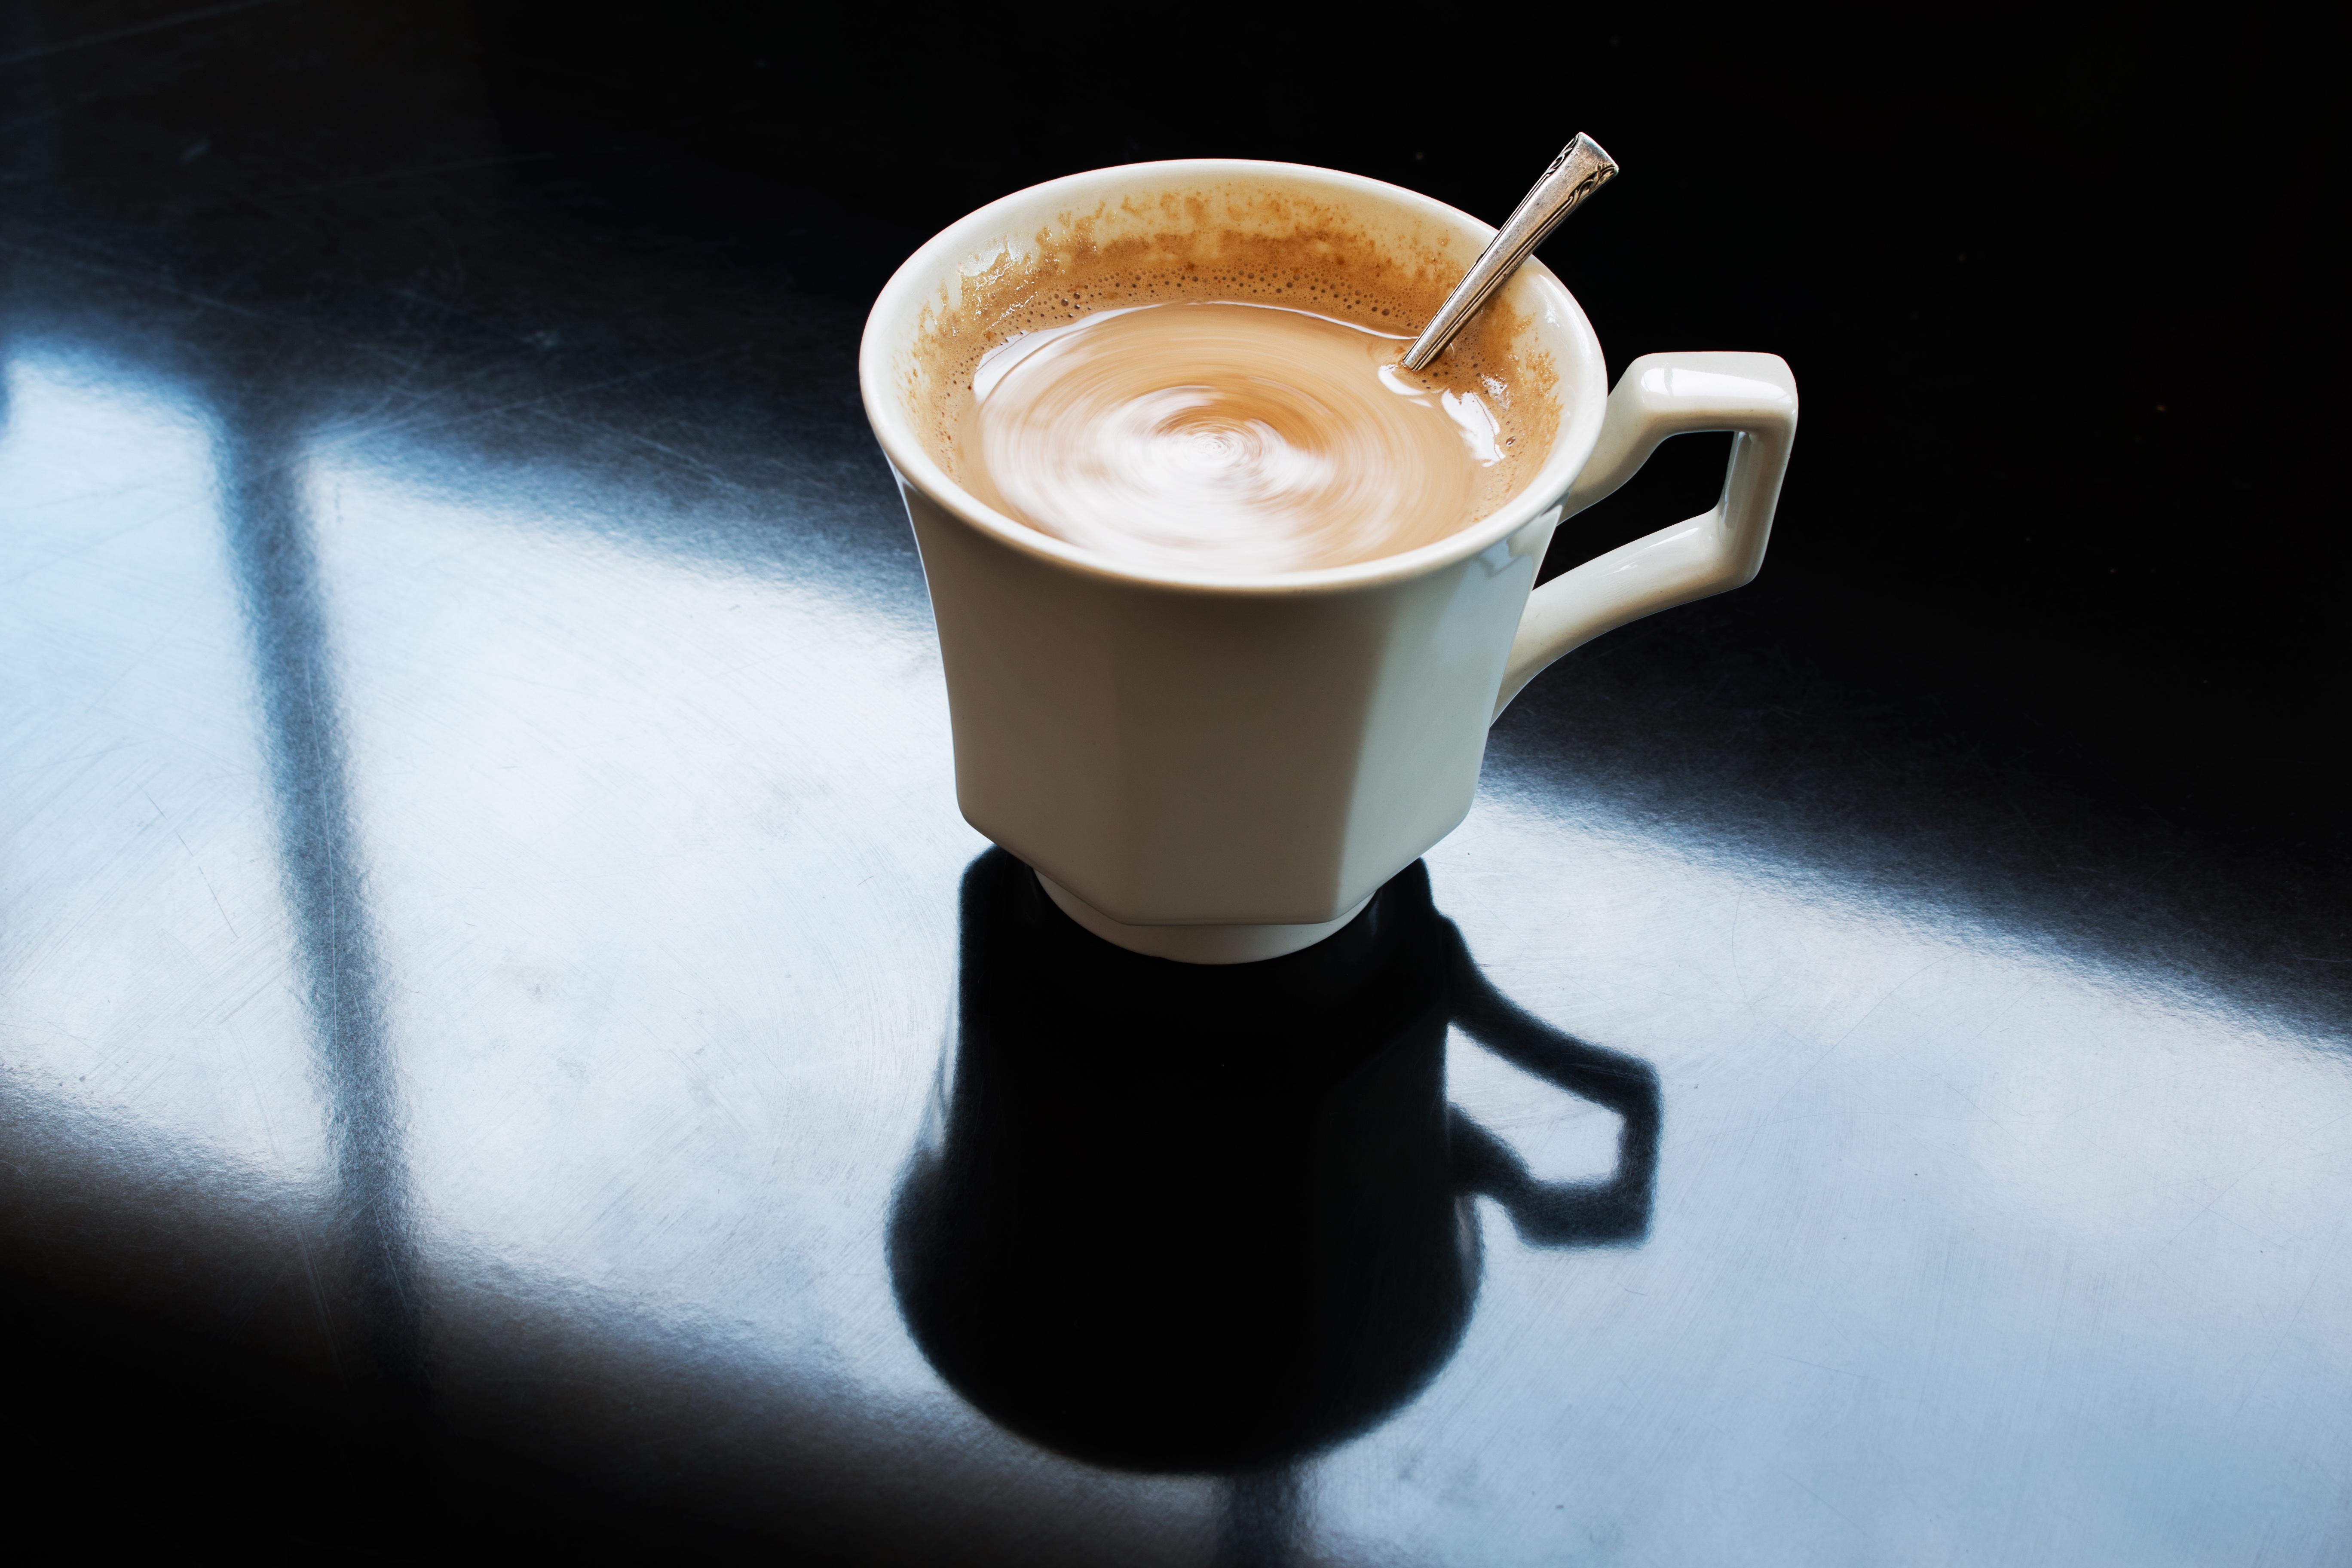
coffee, cup, drink, espresso, flavor